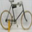
Label: bicycle